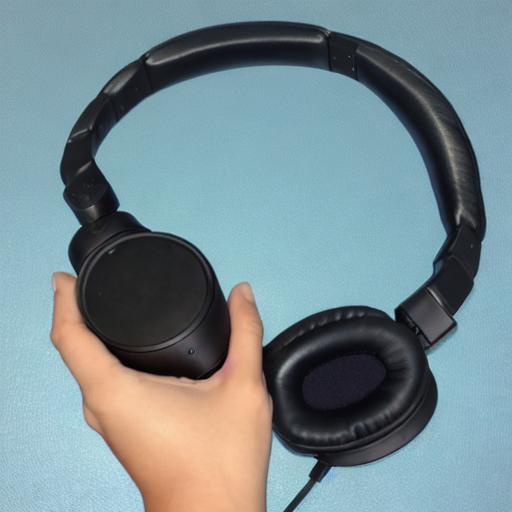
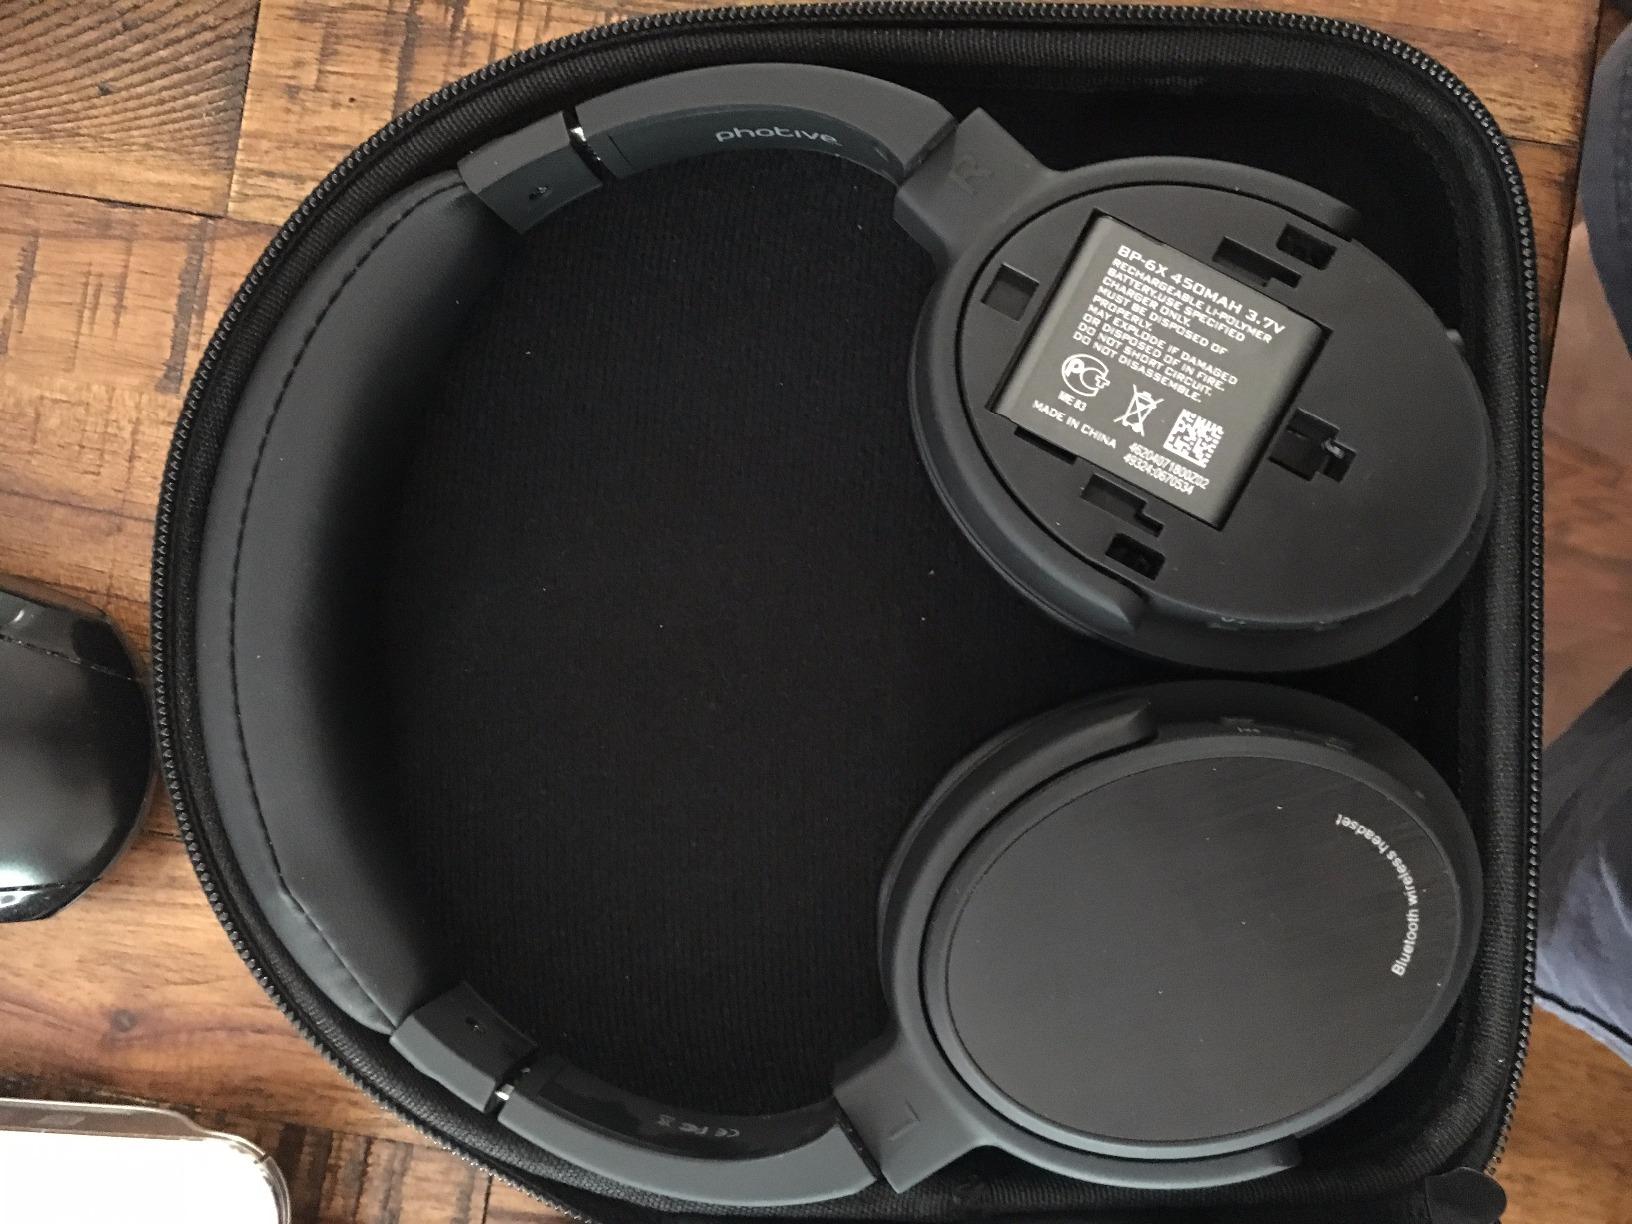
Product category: headphones
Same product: no